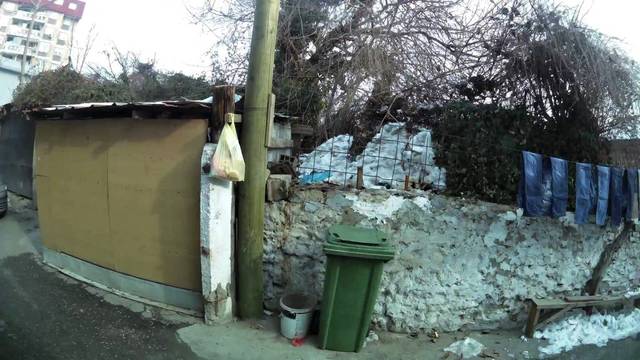
Region: Serbia
Coordinates: 42.012, 21.438